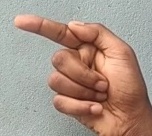
ASL sign: G